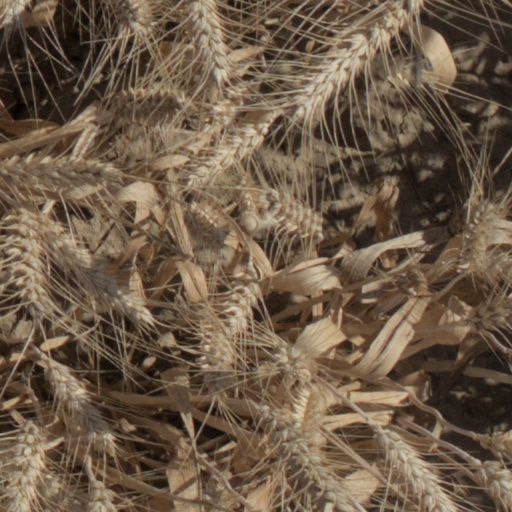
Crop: wheat